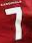
Number: 7